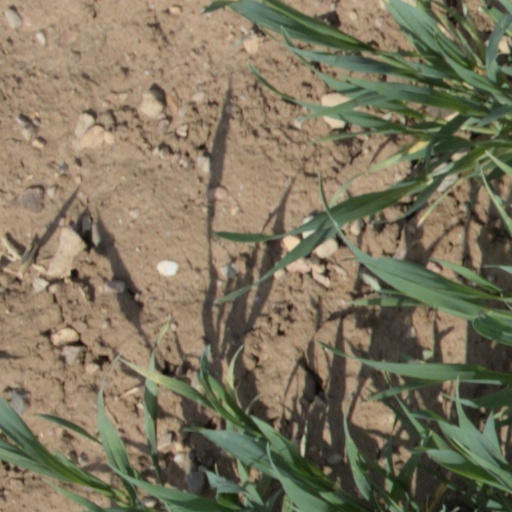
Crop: wheat